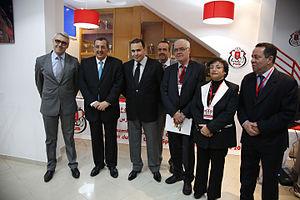
Mounir Majidi, Secrétaire particulier du roi du Maroc et Président du Fath Union Sport de Rabat, lors d'une cérémonie organisée au sein de l'association sportive
Le Fath Union Sport, couramment abrégé en FUS de Rabat ou FUS, est un club de football marocain basé à Rabat et fondé en 1946. Il dispute ses premières compétitions officielles à partir de l'année 1946 au sein de la LMFA, où le club atteint rapidement le premier niveau de la ligue.